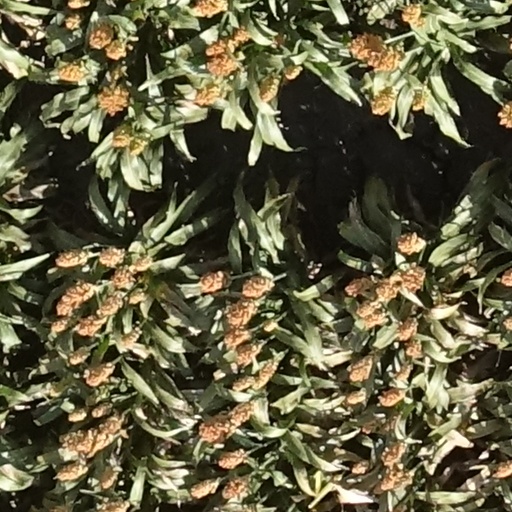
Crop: sorghum